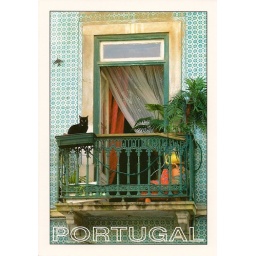
Black cat in a window in Portugal